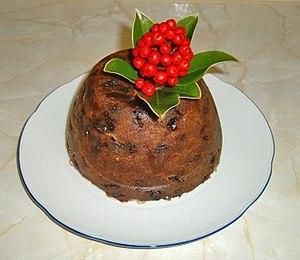
Le mot pudding désigne souvent un dessert, mais peut également être un mets salé. Le mot pudding vient probablement du mot français « boudin », lui-même provenant du mot latin « botellus », signifiant « petite saucisse », en référence aux viandes emballées utilisées dans les puddings européens médiévaux. Dans la cuisine britannique, le terme pudding est également un terme générique pour désigner n'importe quel dessert, notamment les flans, riz au lait et crèmes.